Przemysł I of Greater Poland

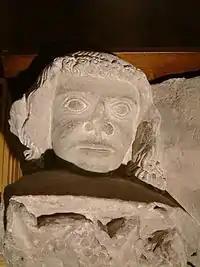
Head traditionally recognised as face of Przemysł I from the Church of Holiest Heart of Jesus and Mother of God of Consolation in Poznań.

On 8 May 1254 Przemysł took part in the national Congress of Piast princes at Kraków which convened for the canonization of St. Stanislaus. Among the princes who participated were his brother Bolesław, Casimir I of Kuyavia, Siemowit I of Masovia, Władysław of Opole and the host, Bolesław V the Chaste. The establishment of friendly contacts with his relatives proved useful one year later, when Duke Mestwin II of Pomerania captured the district of Nakło. After the following war Przemysł was only able to recover Nakło after paying 500 pieces of silver in 1256.